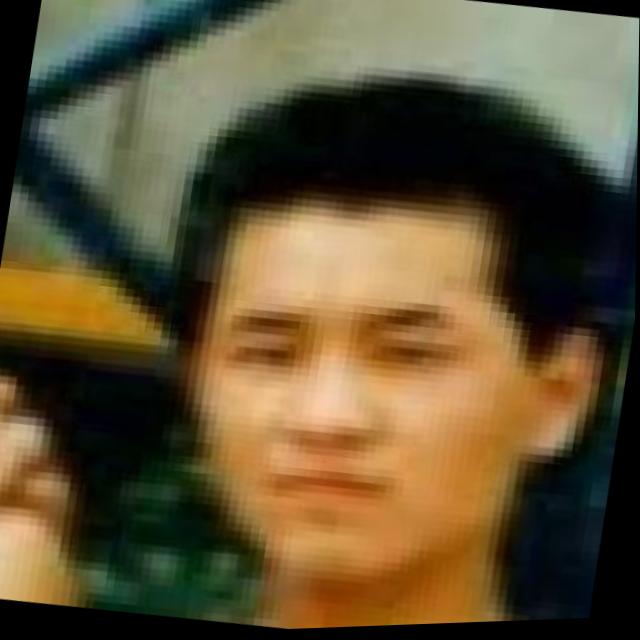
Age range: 13-20